Noise dosimeter

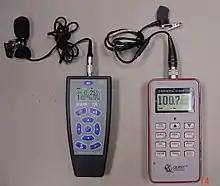
Personal noise dosimeters

A noise dosimeter (American English) or noise dosemeter (British English) is a specialized sound level meter intended specifically to measure the noise exposure of a person integrated over a period of time. It is often used to comply with Health and Safety regulations such as the Occupational Safety and Health (OSHA) 29 CFR 1910.95 Occupational Noise Exposure Standard or EU Directive 2003/10/EC.